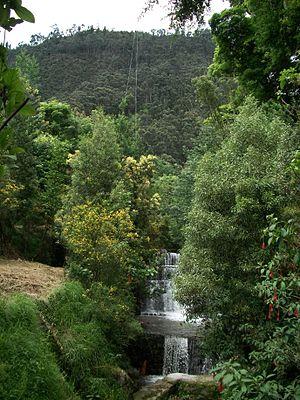
Chapinero est le 2ᵉ district de Bogota D.C., la capitale de la Colombie. Il est situé au nord de Bogota. La superficie de Chapinero est de 38,99 km² pour une population de 122 991 habitants.
Le río San Francisco, également appelé río Vicachá, est un cours d'eau de Colombie. Lors des premières années suivant la fondation de Nuestra Señora de la Esperanza, qui devint plus tard Bogota, le río San Francisco délimitait la ville au nord.